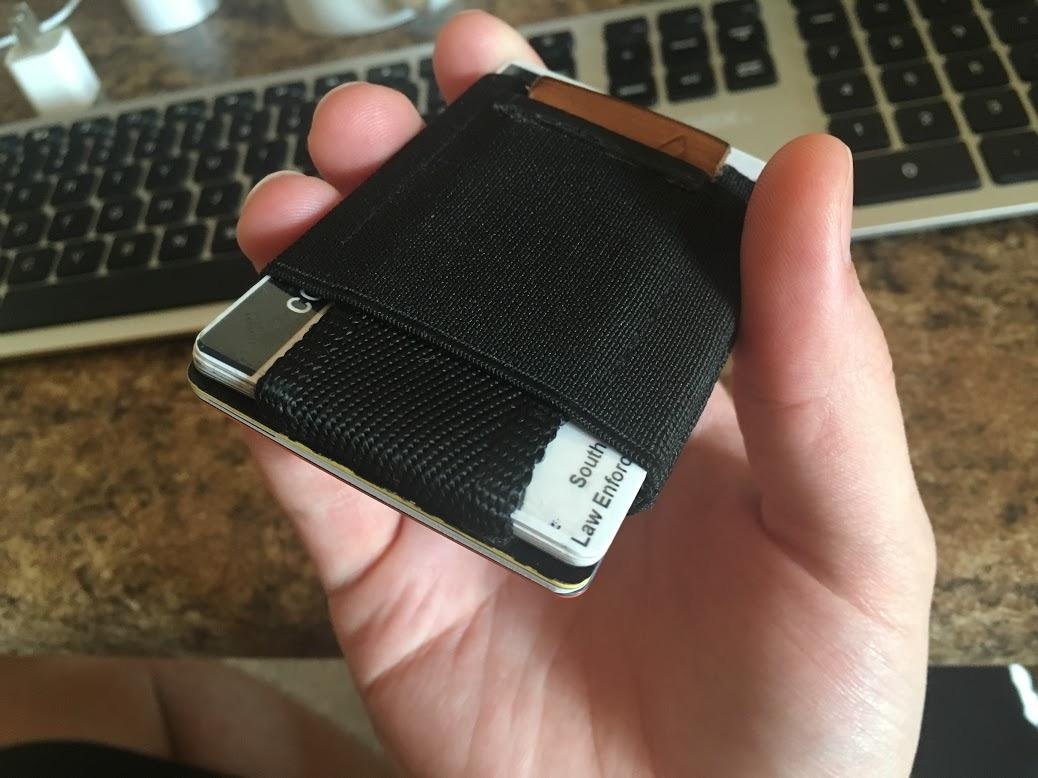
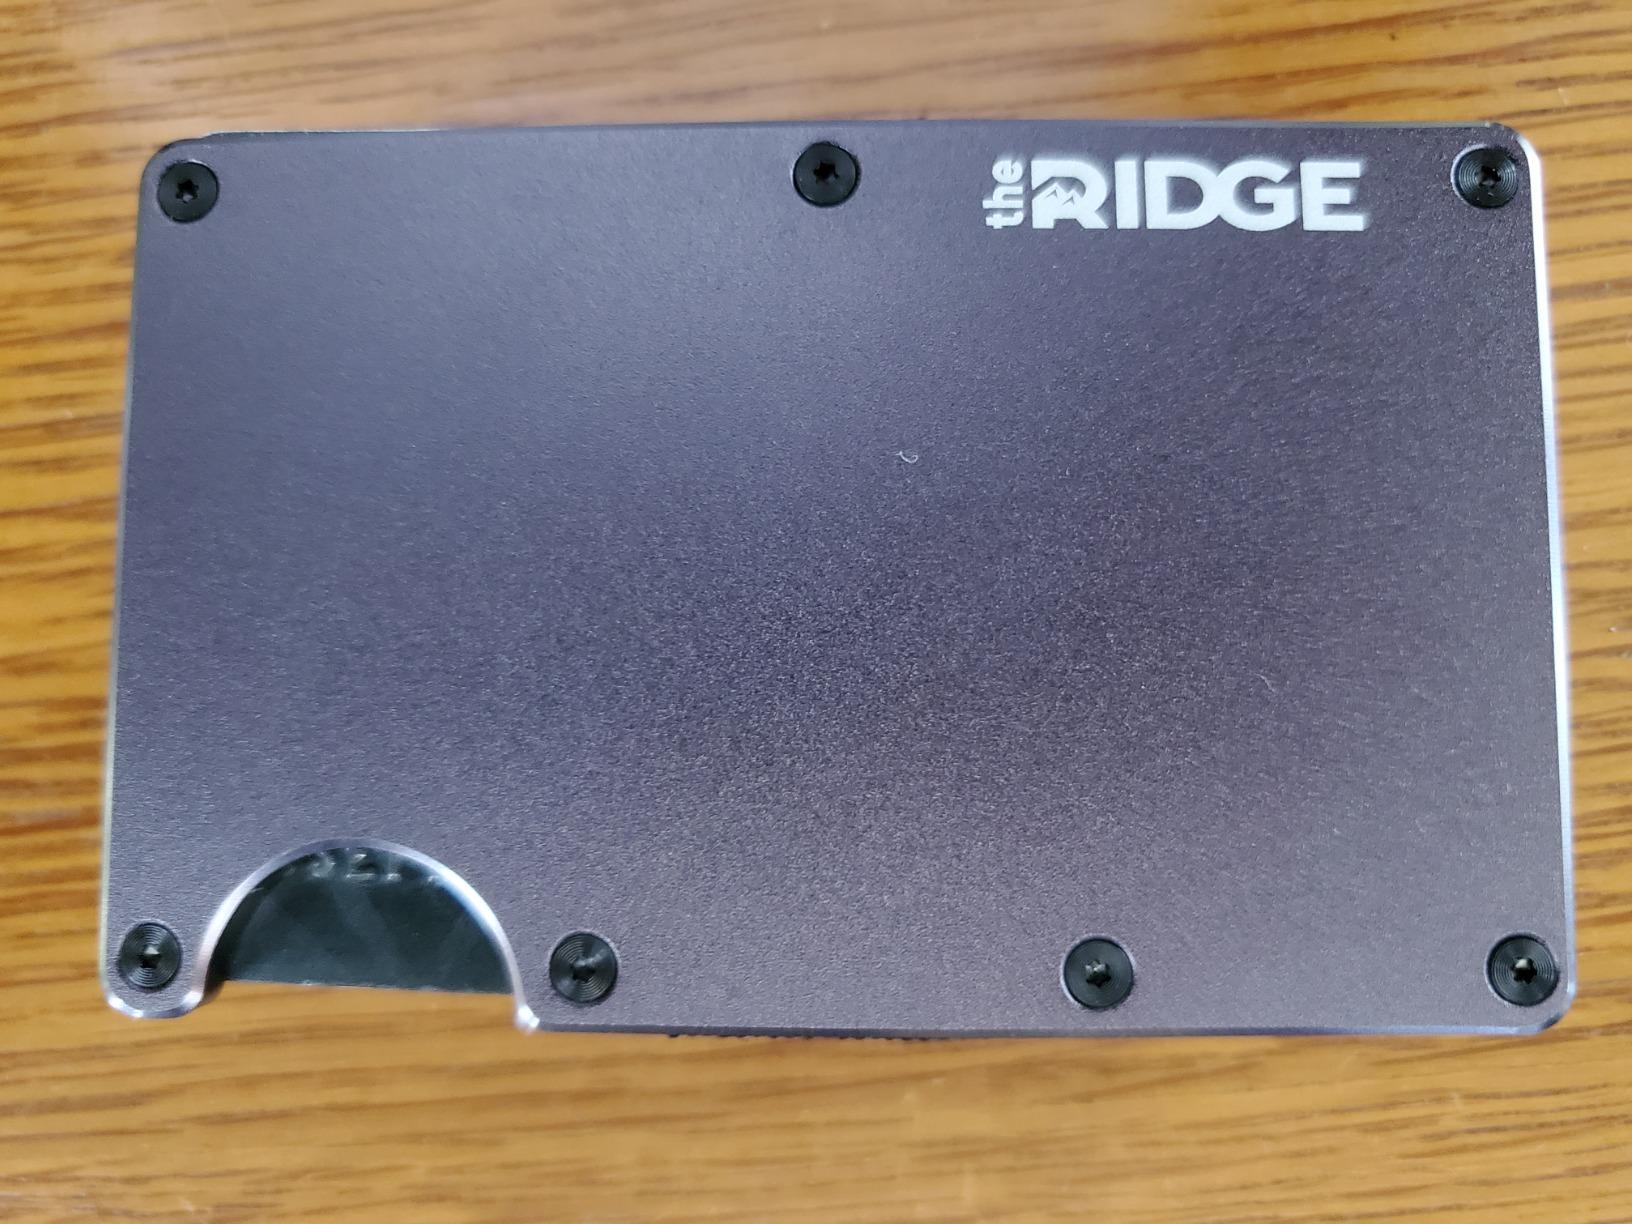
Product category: accessories_wallet
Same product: no